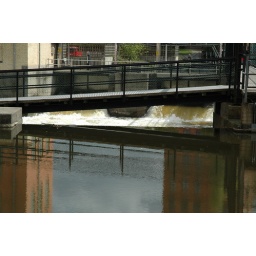
Yet water under the bridge